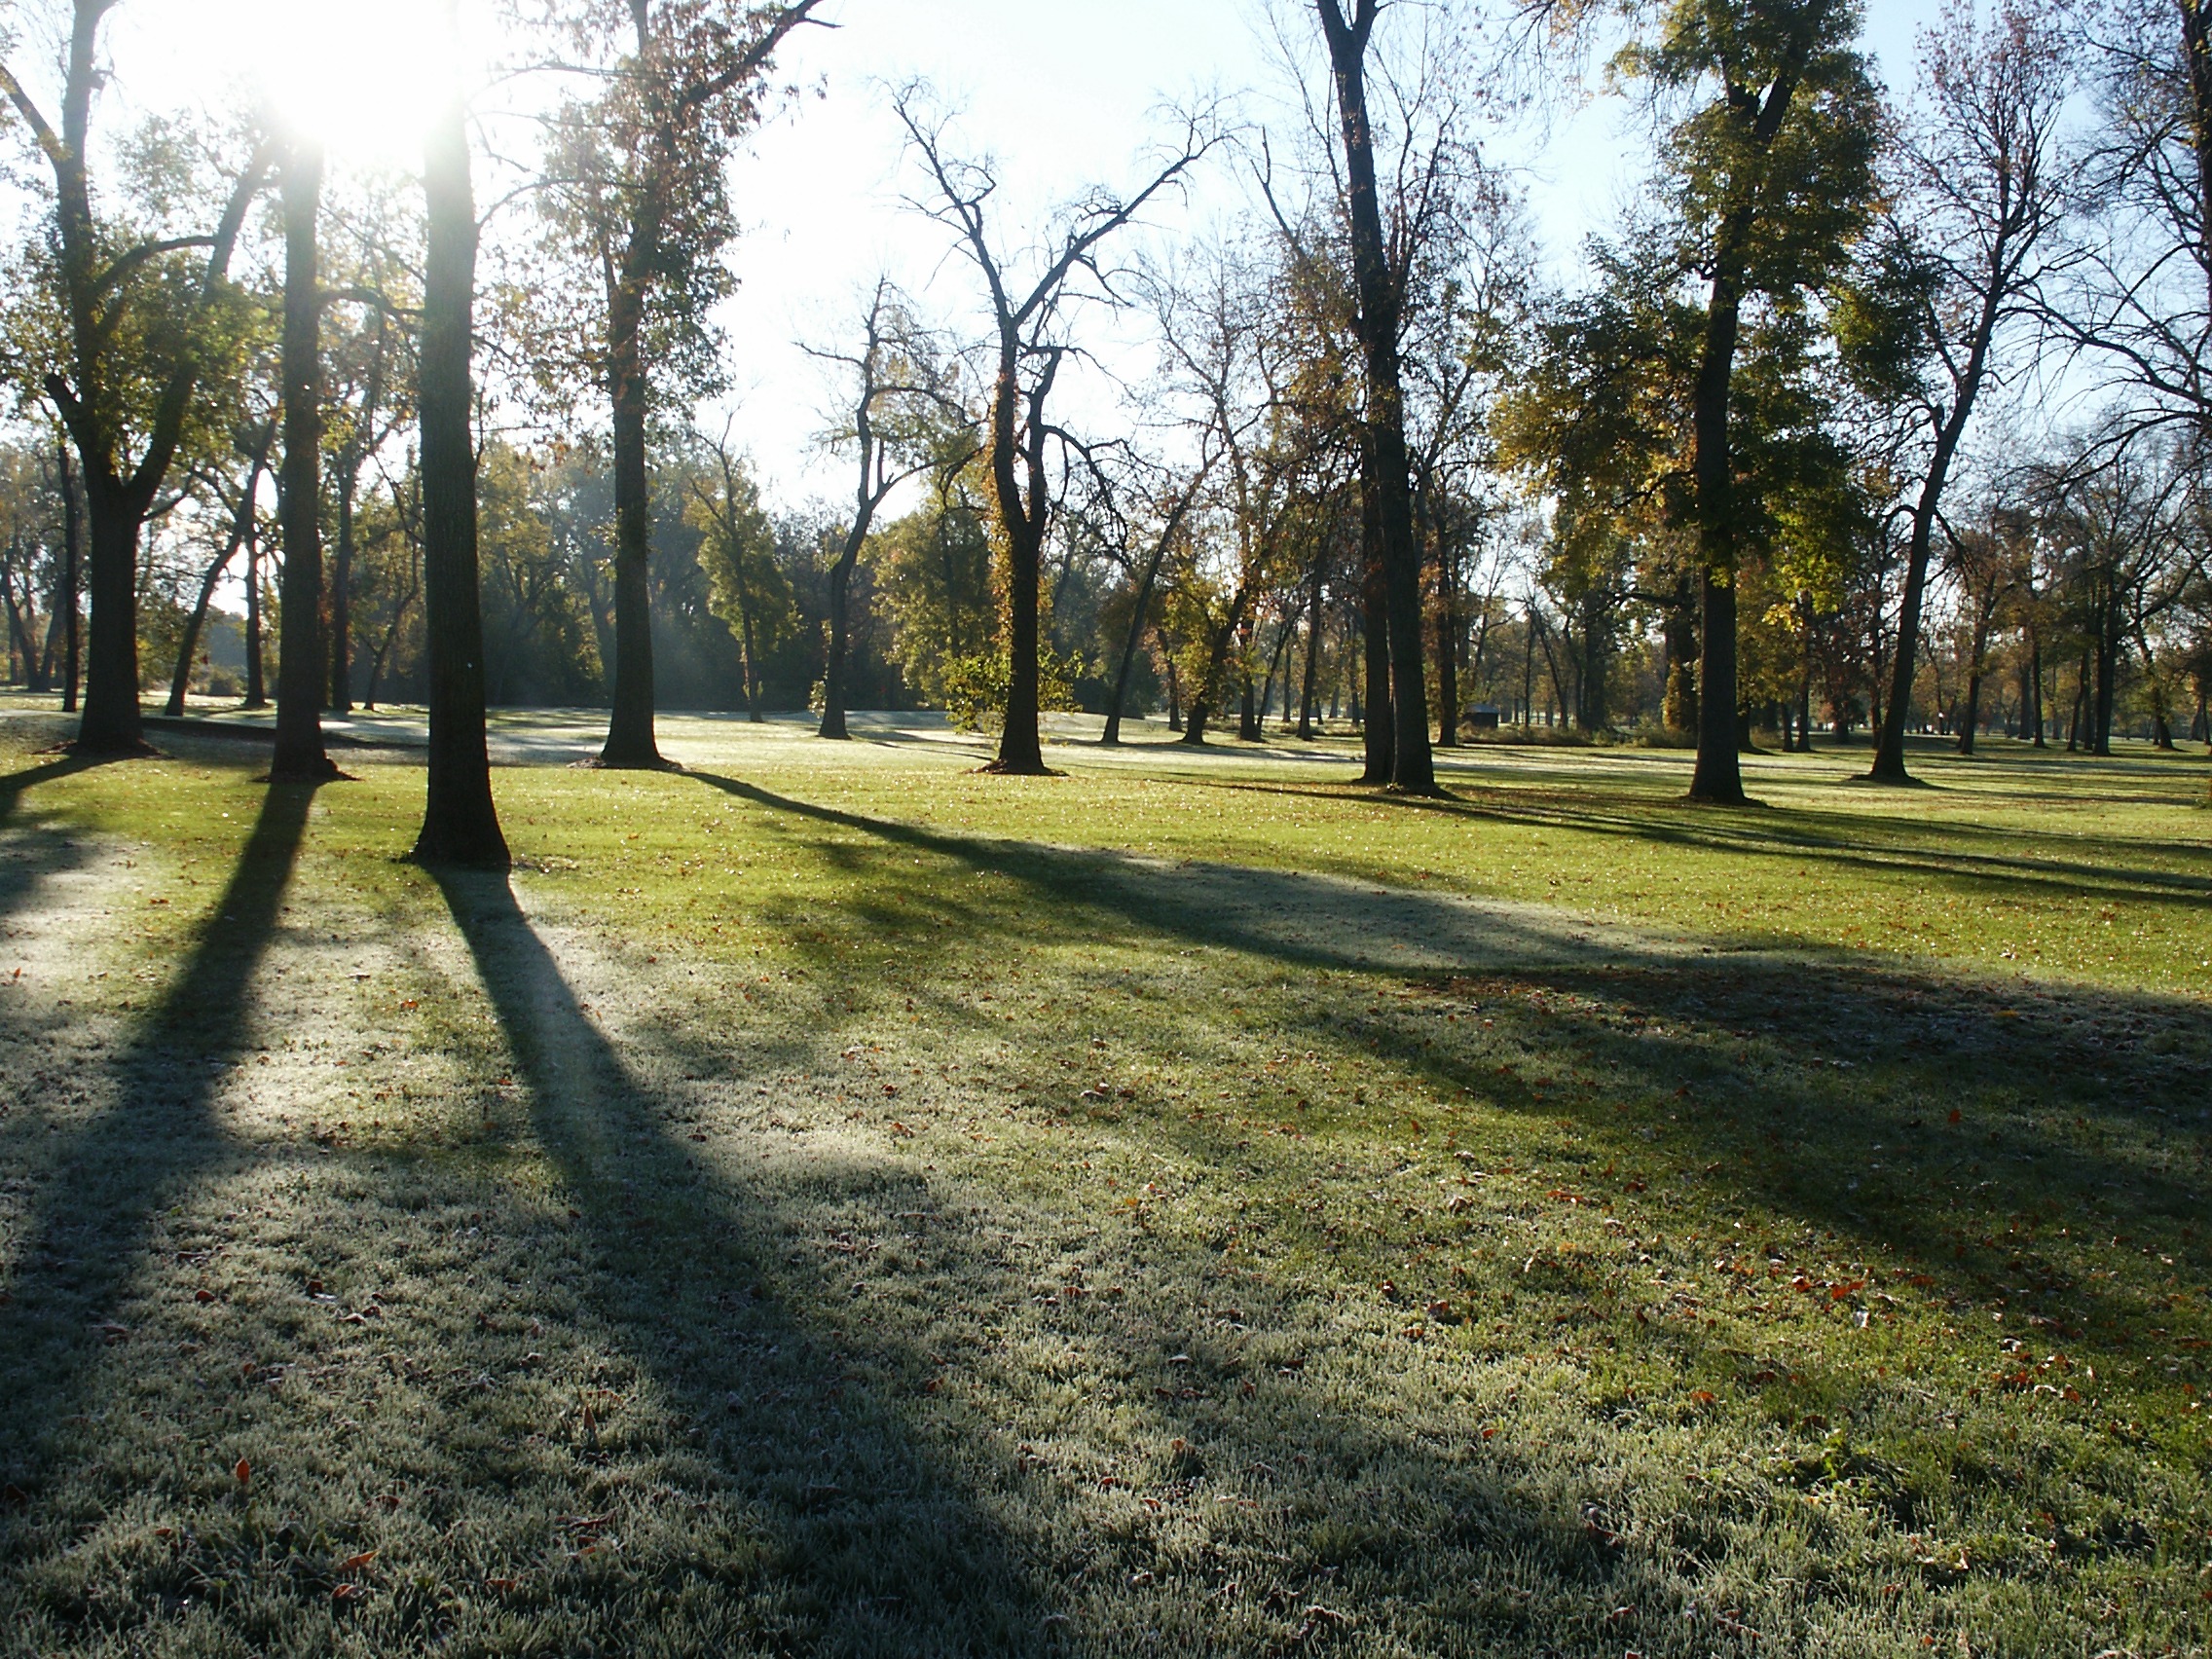
tree, nature, forest, grass, dew, plant, trail, lawn, meadow, morning, frost, autumn, park, trees, public, woodland, habitat, outdoor recreation, woody plant